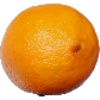
Label: Lemon Meyer 1